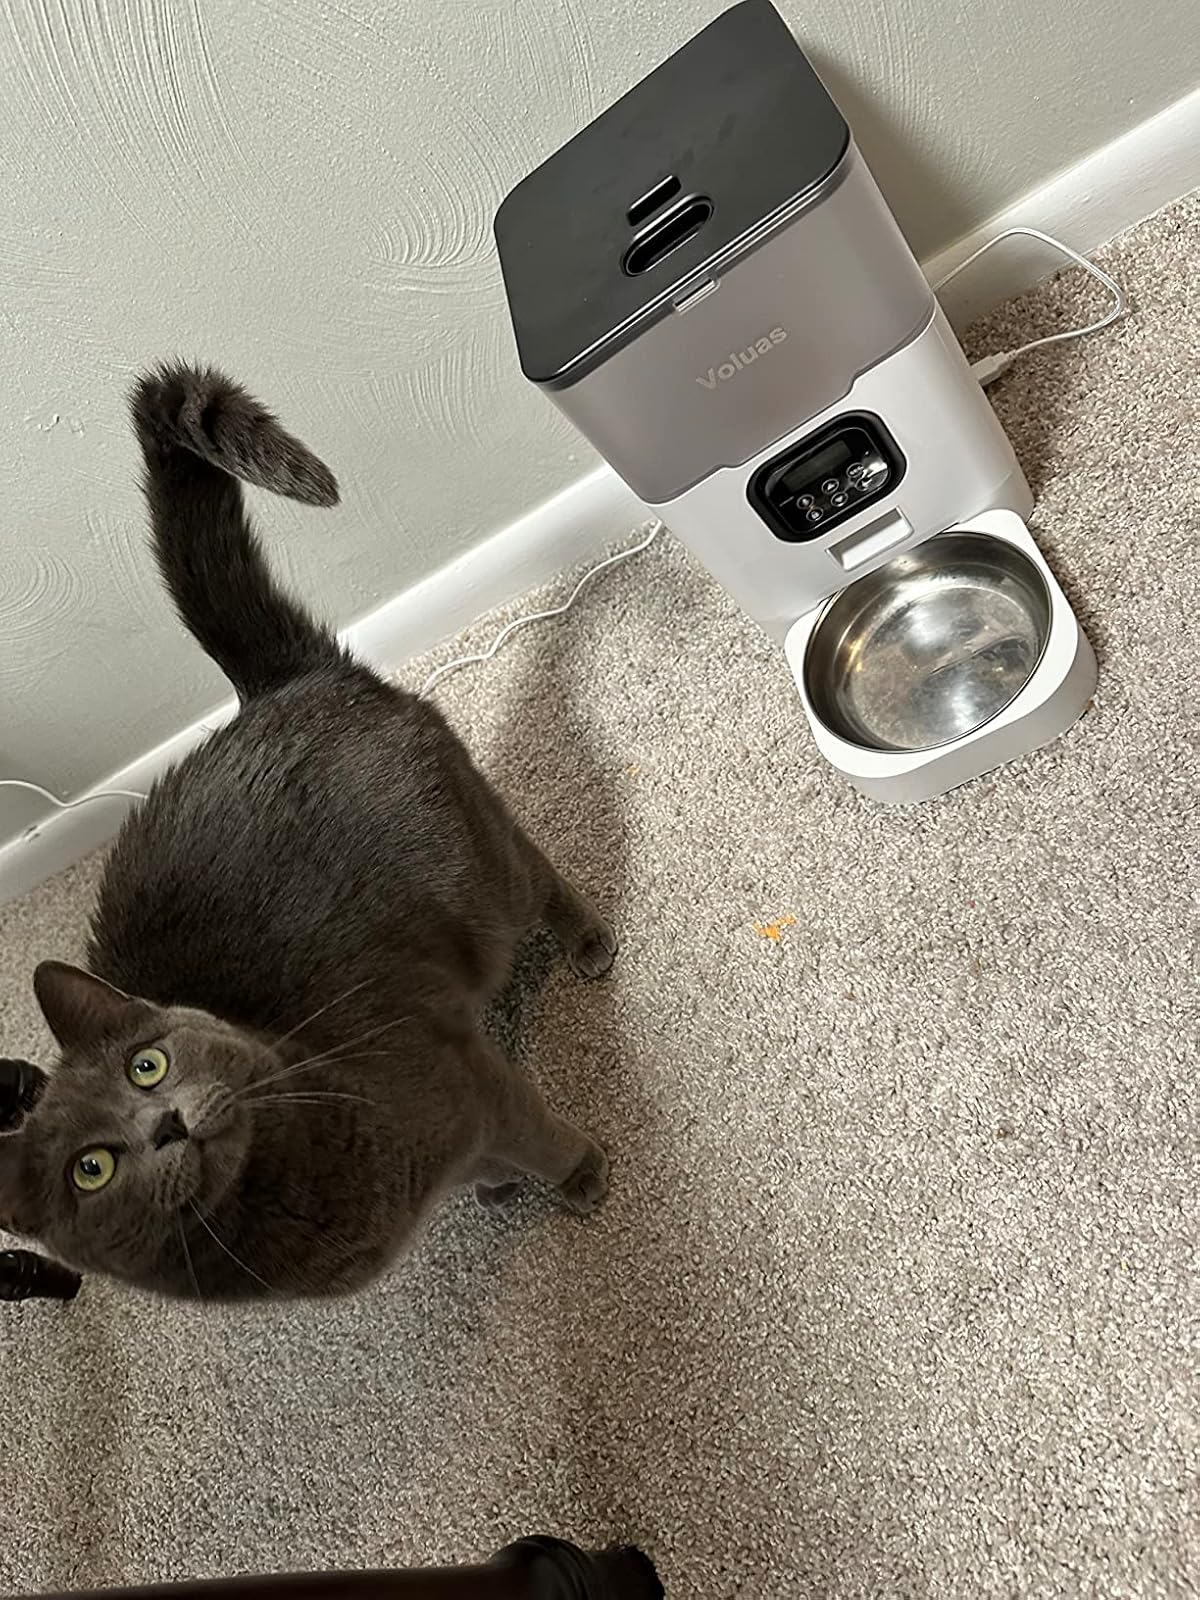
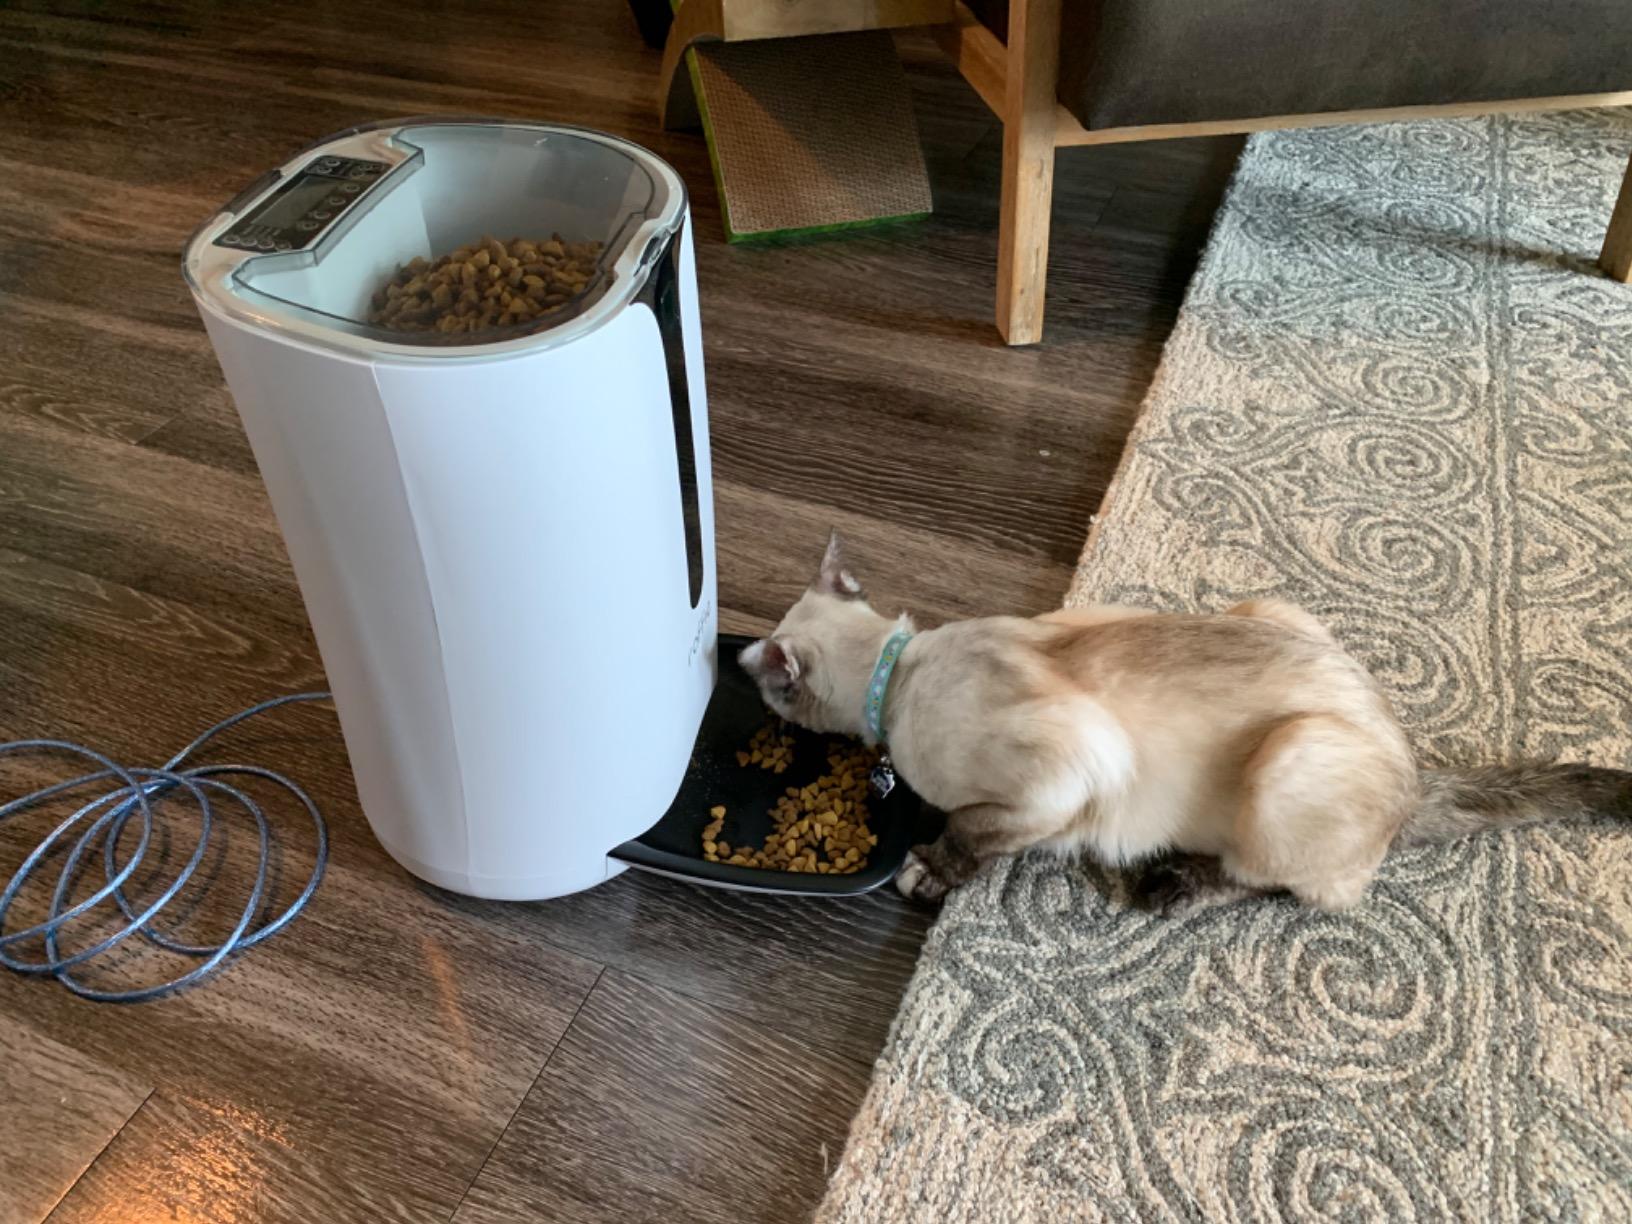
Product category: items_feeder
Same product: no